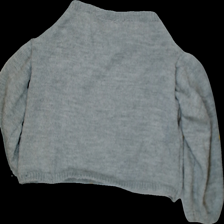
View: back
Type: Sweater
Category: Ladies
Brand: Not Applicable
Colors: Grey
Material: 100% Acry
Pattern: Plain
Cut: Regular
Season: All
Trend: No trend
Stains: No
Damage: 0
Price range: 100-150
Recommended usage: Reuse
Comment: Homemade